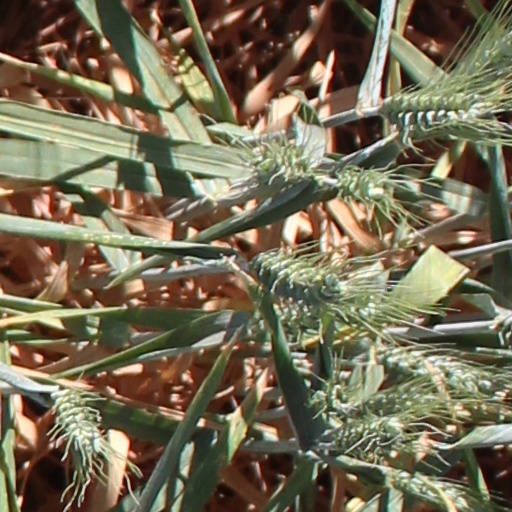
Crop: wheat